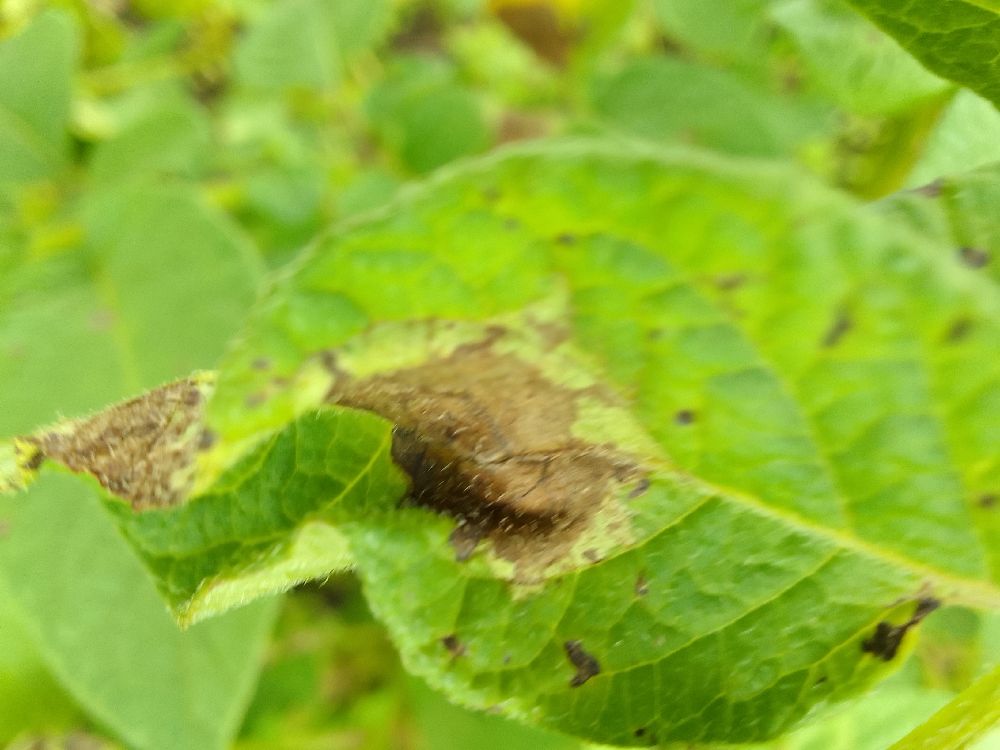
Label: Late blight